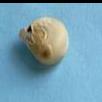
Maize quality: Bad